Stanisław Żółkiewski

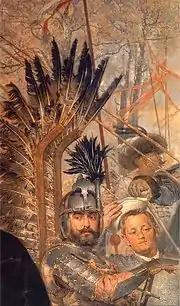
Stanisław Żółkiewski and Baltazar Batory at Pskov, detail from a painting by Jan Matejko

Stanisław Żółkiewski was born in the village of (then Polish–Lithuanian Commonwealth, now western Ukraine) in 1547 to of the Lubicz coat of arms, voivode of Ruthenia, and Zofia Lipska. The exact date of his birth is unknown, and even the year is disputed: most sources agree on 1547, although a few suggest 1550.